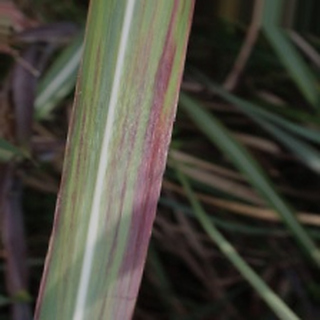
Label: sugarcane_bacterial_blight